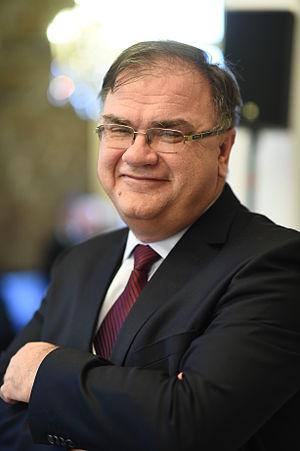
Les élections présidentielles bosniennes de 2014 se sont tenues le 12 octobre 2014 pour élire les trois membres de la présidence collégiale du pays. Le scrutin s'est déroulé dans le cadre des élections générales bosniennes de 2014.